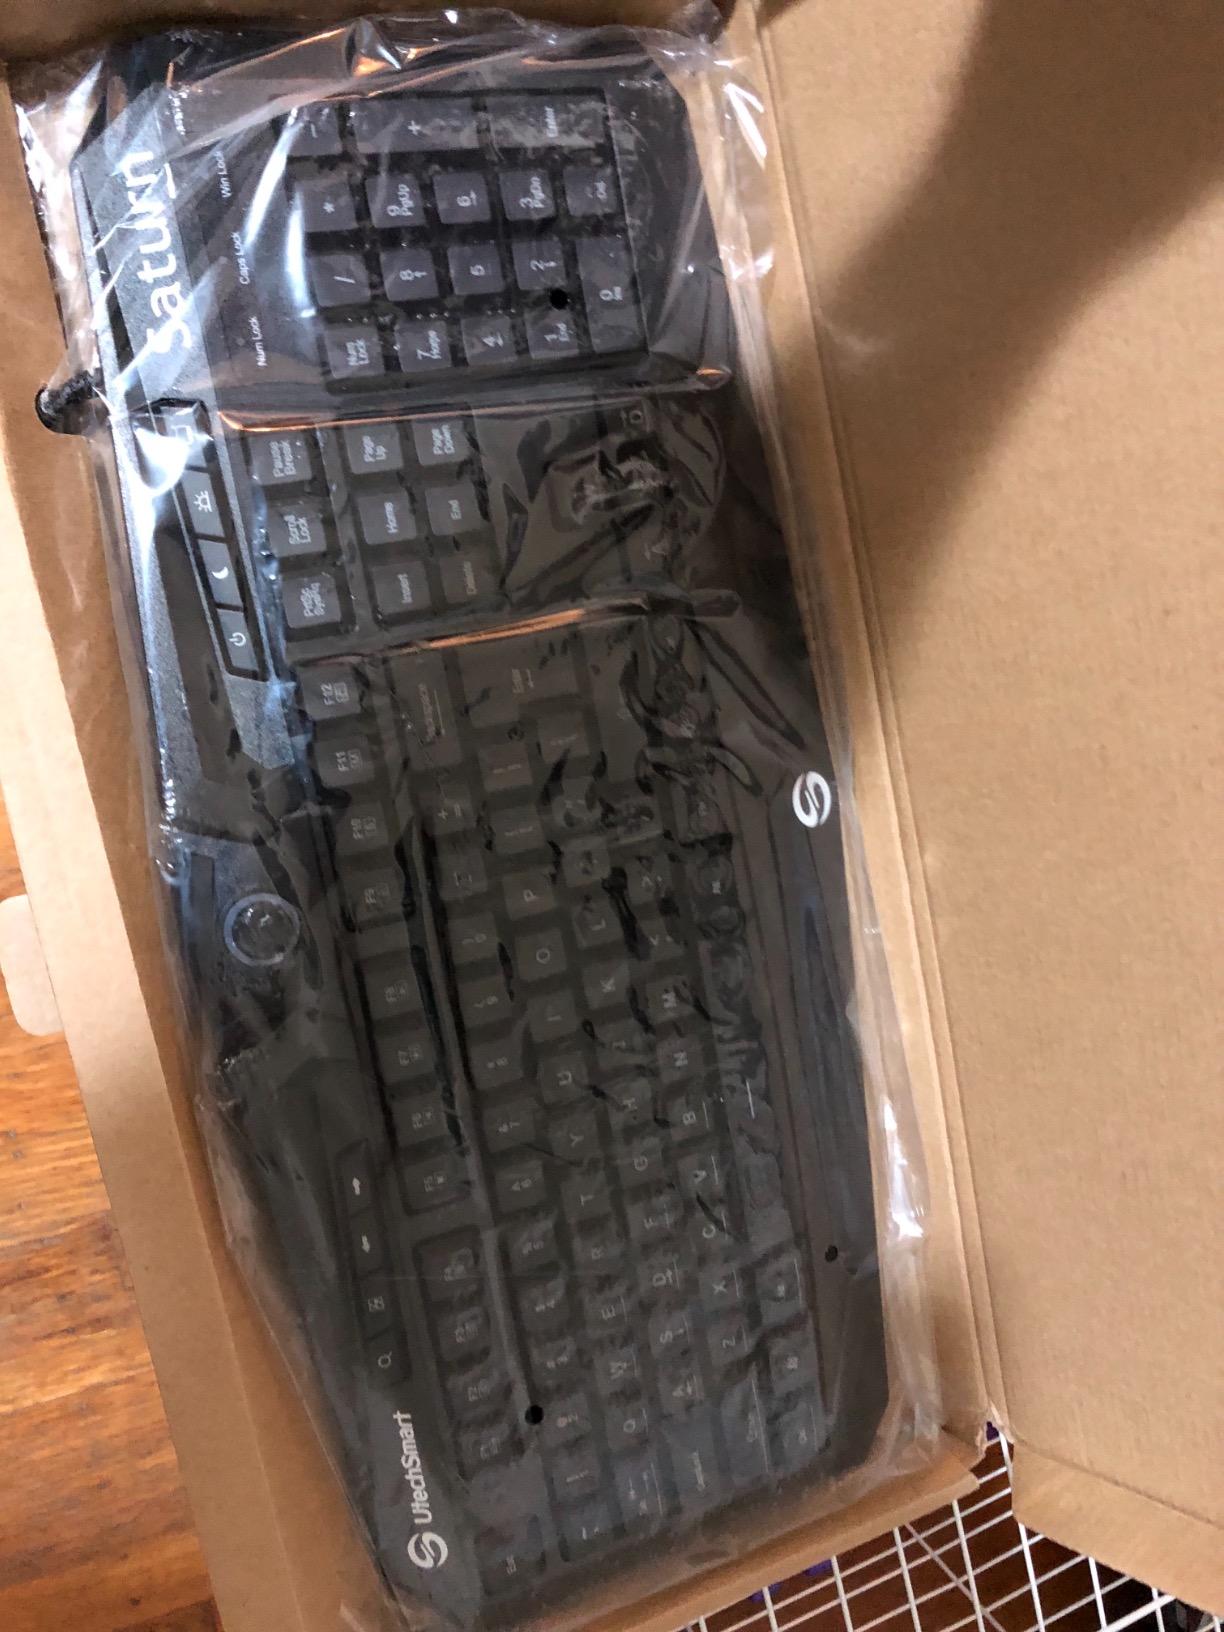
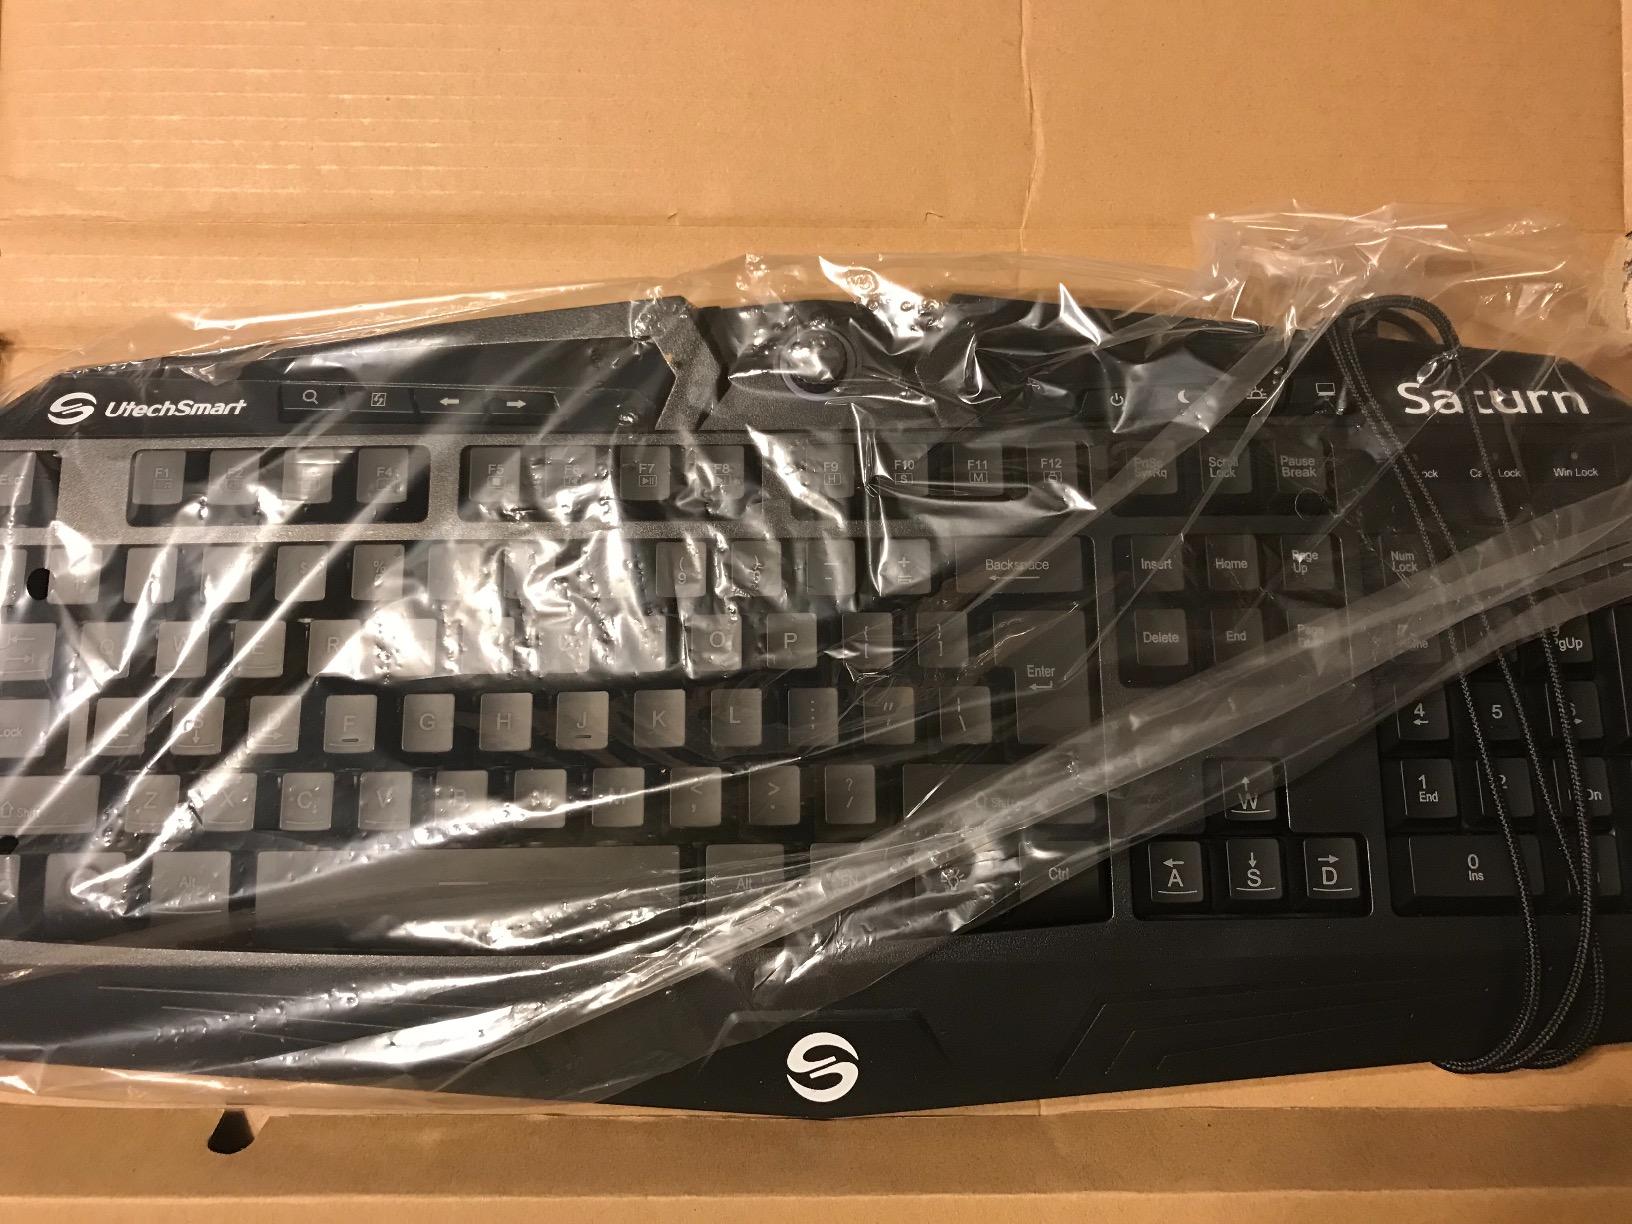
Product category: keyboard
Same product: yes